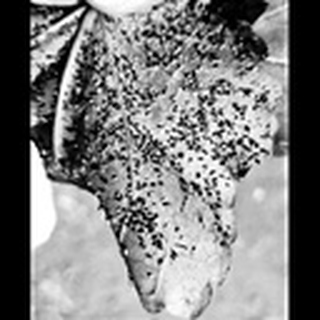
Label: cotton_aphids